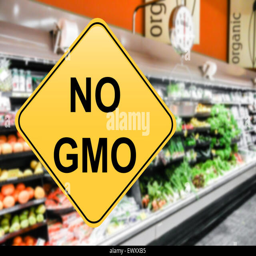
no sign in front of blurred supermarket